Walter Alexander Riddell

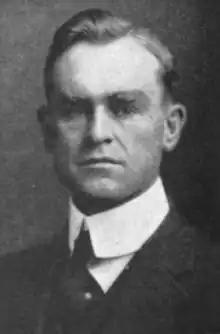

Walter Alexander Riddell (5 August 1881 – 27 July 1963) was a Canadian civil servant, diplomat, and academic. He was the Canadian Advisory Officer to the League of Nations from 1924 to 1937.